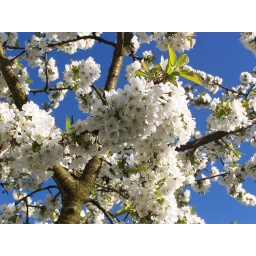
Cherry tree flowers in spring in Germany